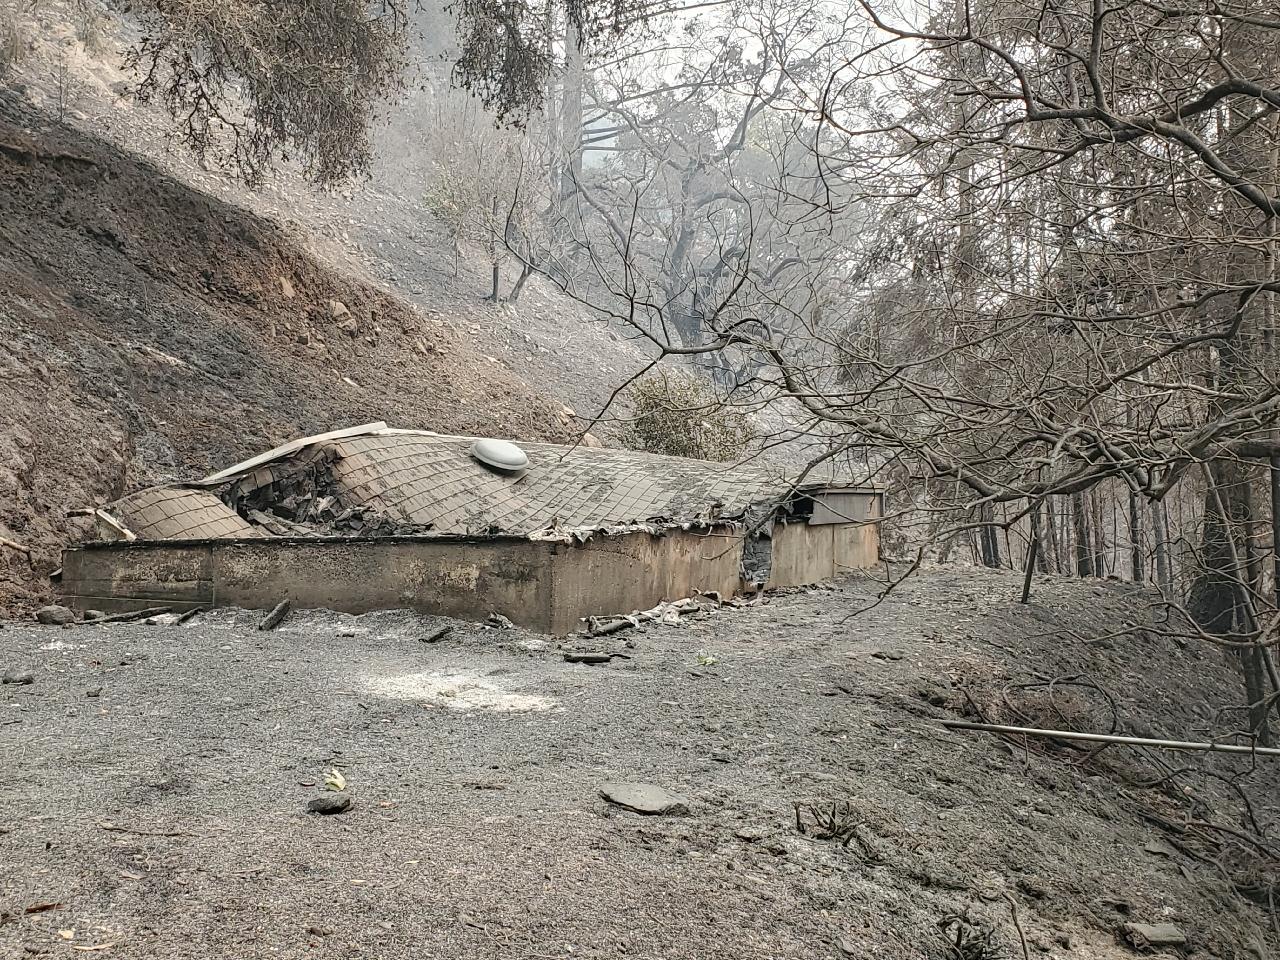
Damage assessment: destroyed